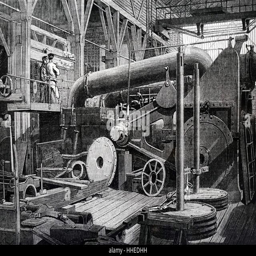
illustration depicting the erecting shop .